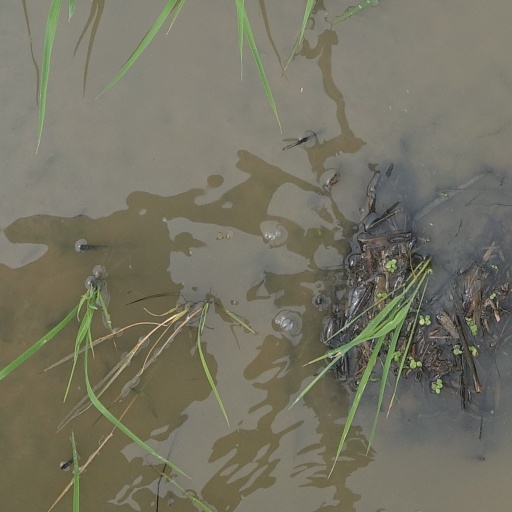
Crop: rice